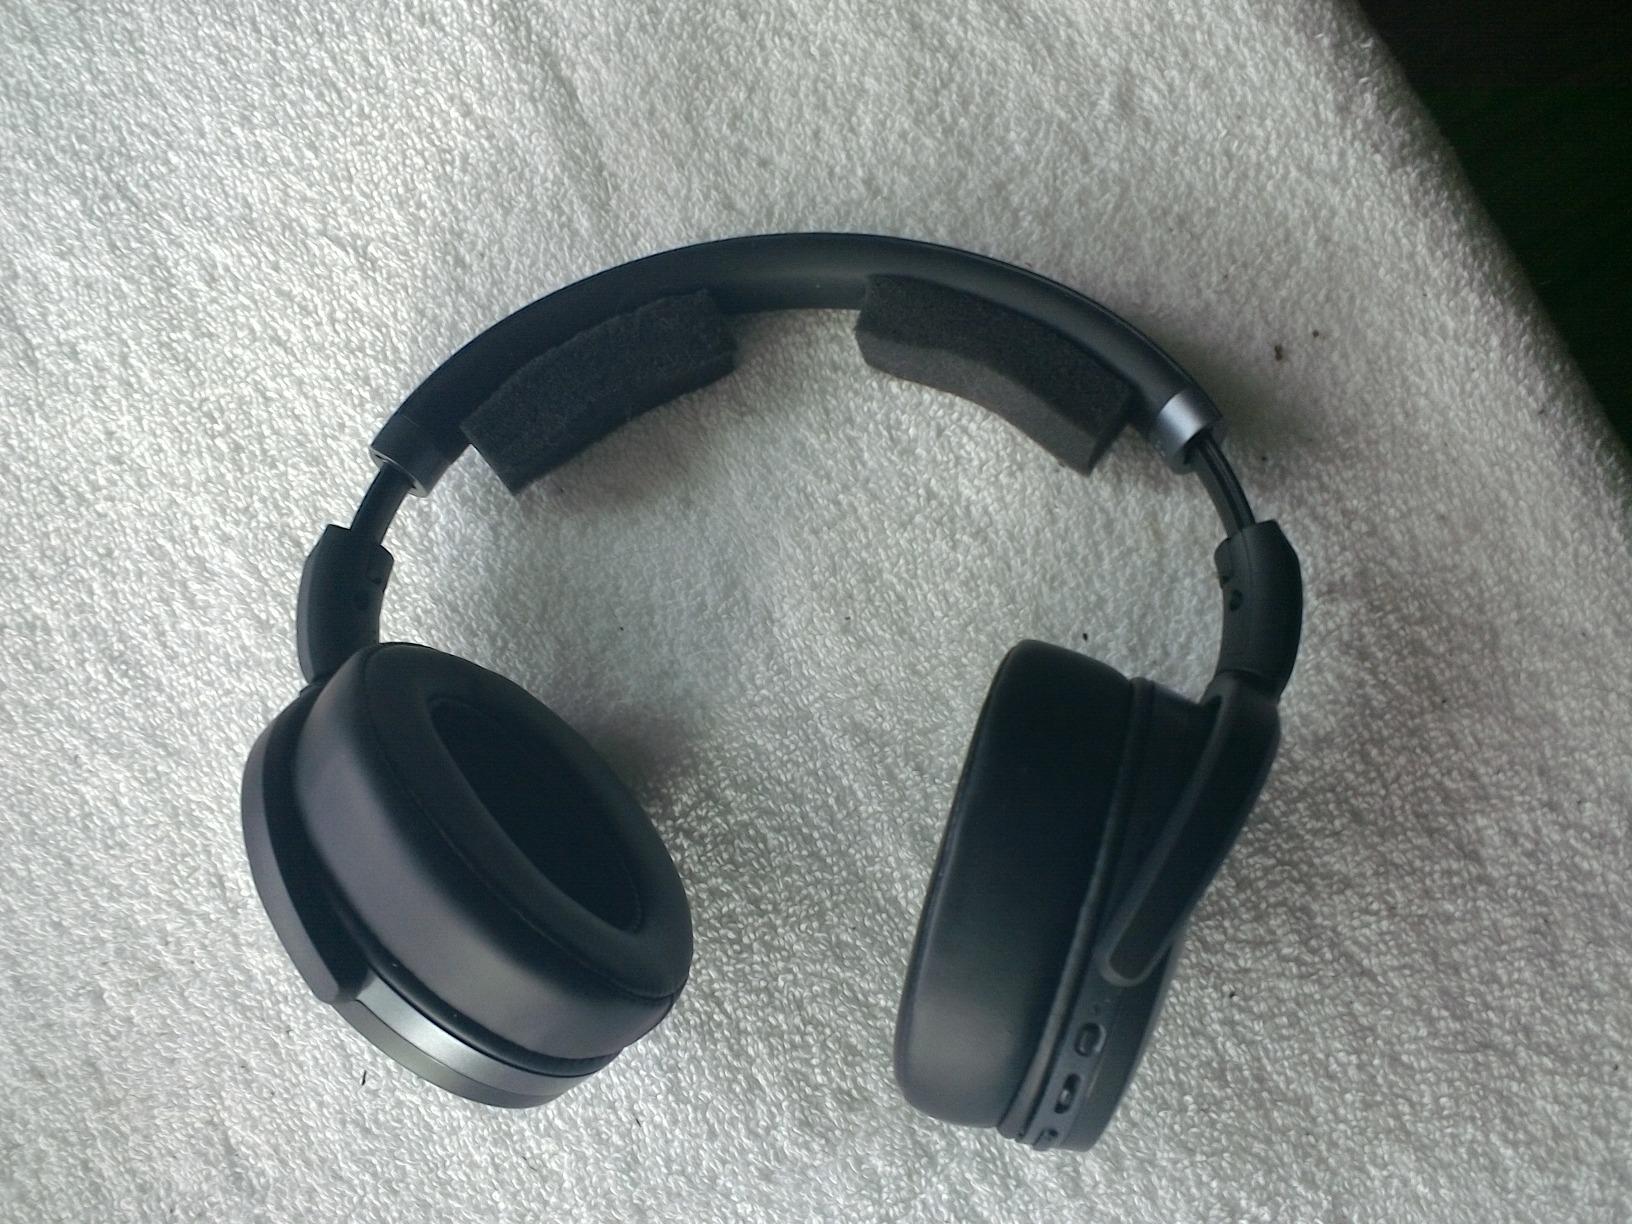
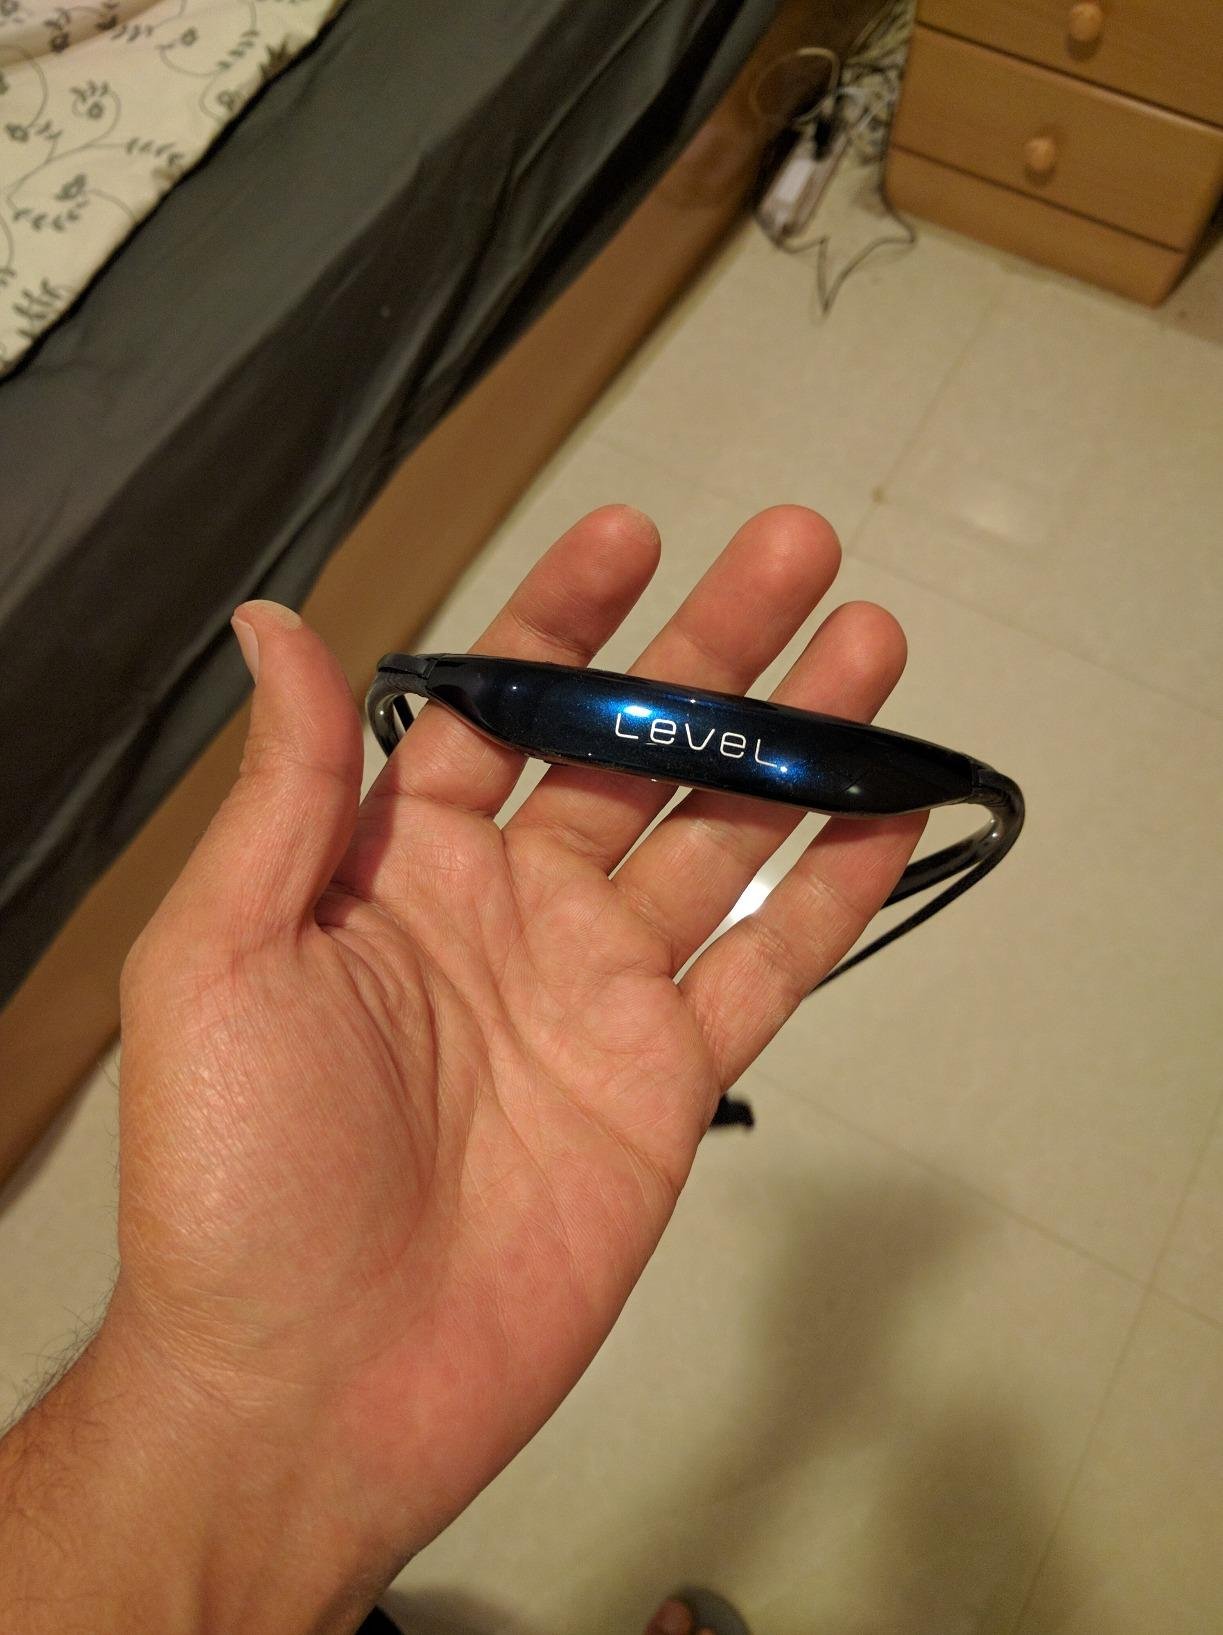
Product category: headphones
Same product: no